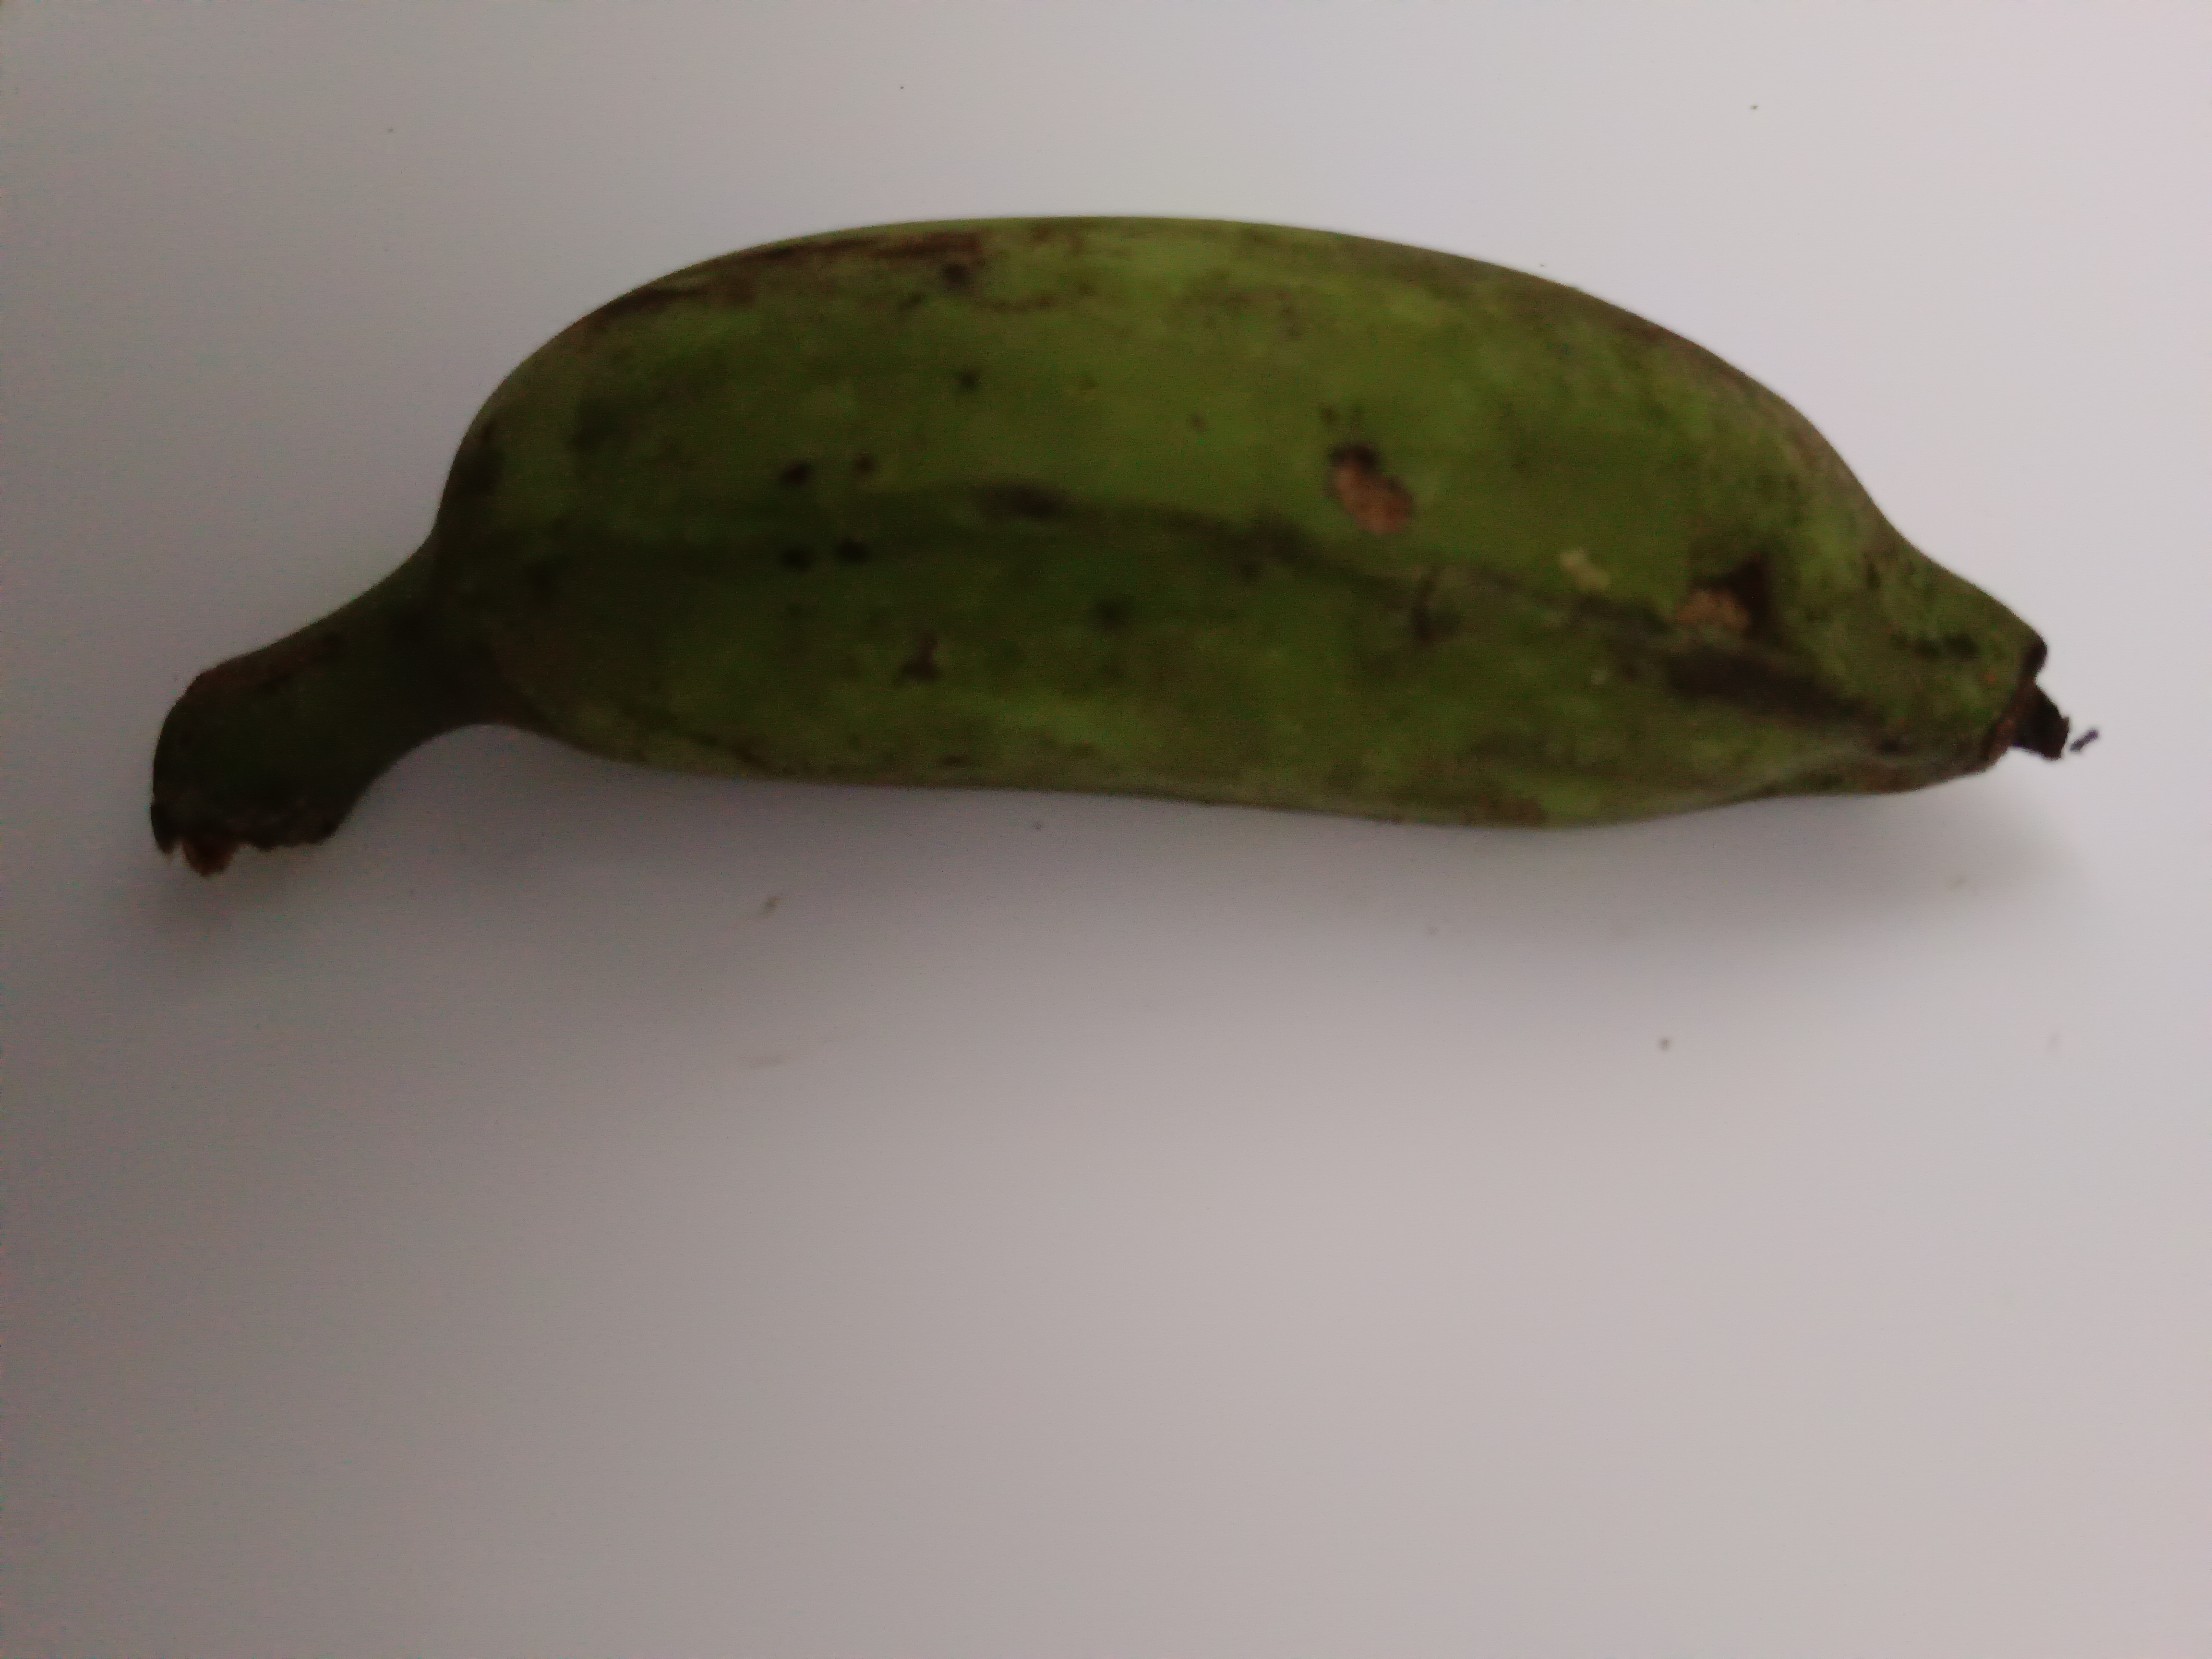
Banana variety: Deshi